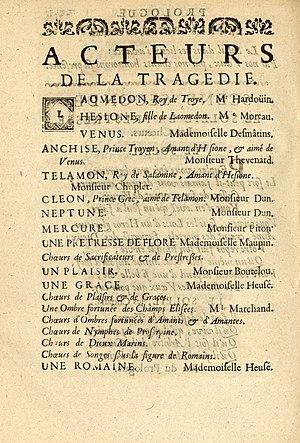
Antoine Danchet, Hesione, tragedie representée par l'Academie royale de musique, le vingt-uniéme jour de decembre 1700, distribution 1
Hésione est un opéra tragique créé par André Campra sur un livret d'Antoine Danchet. L'opéra fut représenté la première fois à Paris, le 21 décembre 1700, à l'Académie royale de musique. En décembre 1700, Campra avait obtenu depuis deux mois son congé de maître de musique à Notre-Dame. Jusque-là, il signait ses œuvres profanes du nom de son frère cadet Josep.